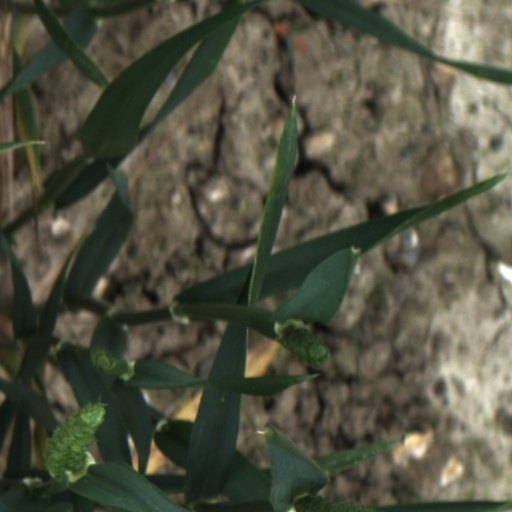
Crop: wheat